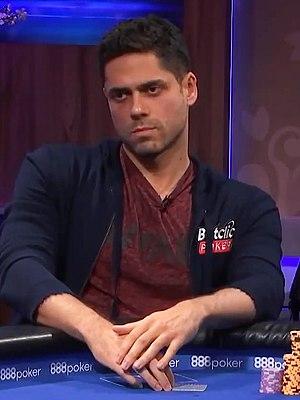
Benjamin Pollak est un joueur de poker professionnel français, né le 23 avril 1983 à Paris, et qui réside à Londres.